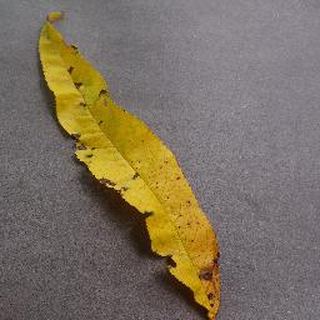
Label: peach_bacterial_spot